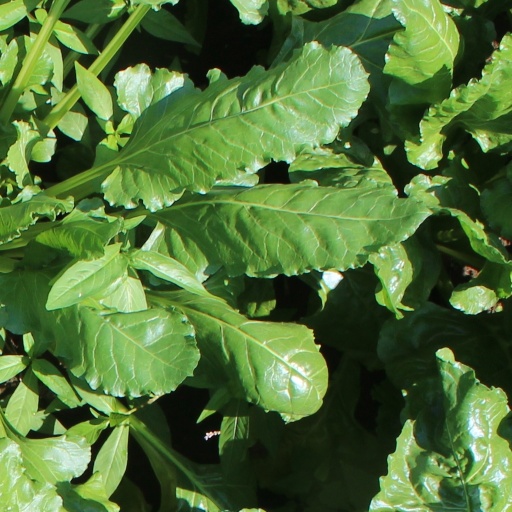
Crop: sugar beet